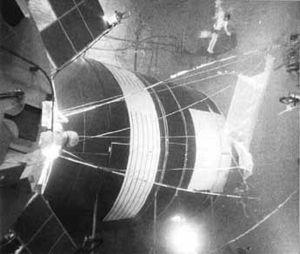
Les National Historic Landmarks de l'Alabama représentent l'histoire de l'Alabama de la période précolombienne jusqu'à nos jours. L'État compte trente-six National Historic Landmarks, qui sont situés dans dix-huit des soixante-sept comtés de l'État. Parmi ces monuments, cinq ont un intérêt militaire, huit sont des exemples importants d'un style architectural particulier, six sont des sites archéologiques, cinq ont joué un rôle dans la lutte des Afro-américains pour les droits civils, et cinq sont associés au développement du Programme spatial des États-Unis. Un des NHL de l'État a par la suite perdu ce statut.